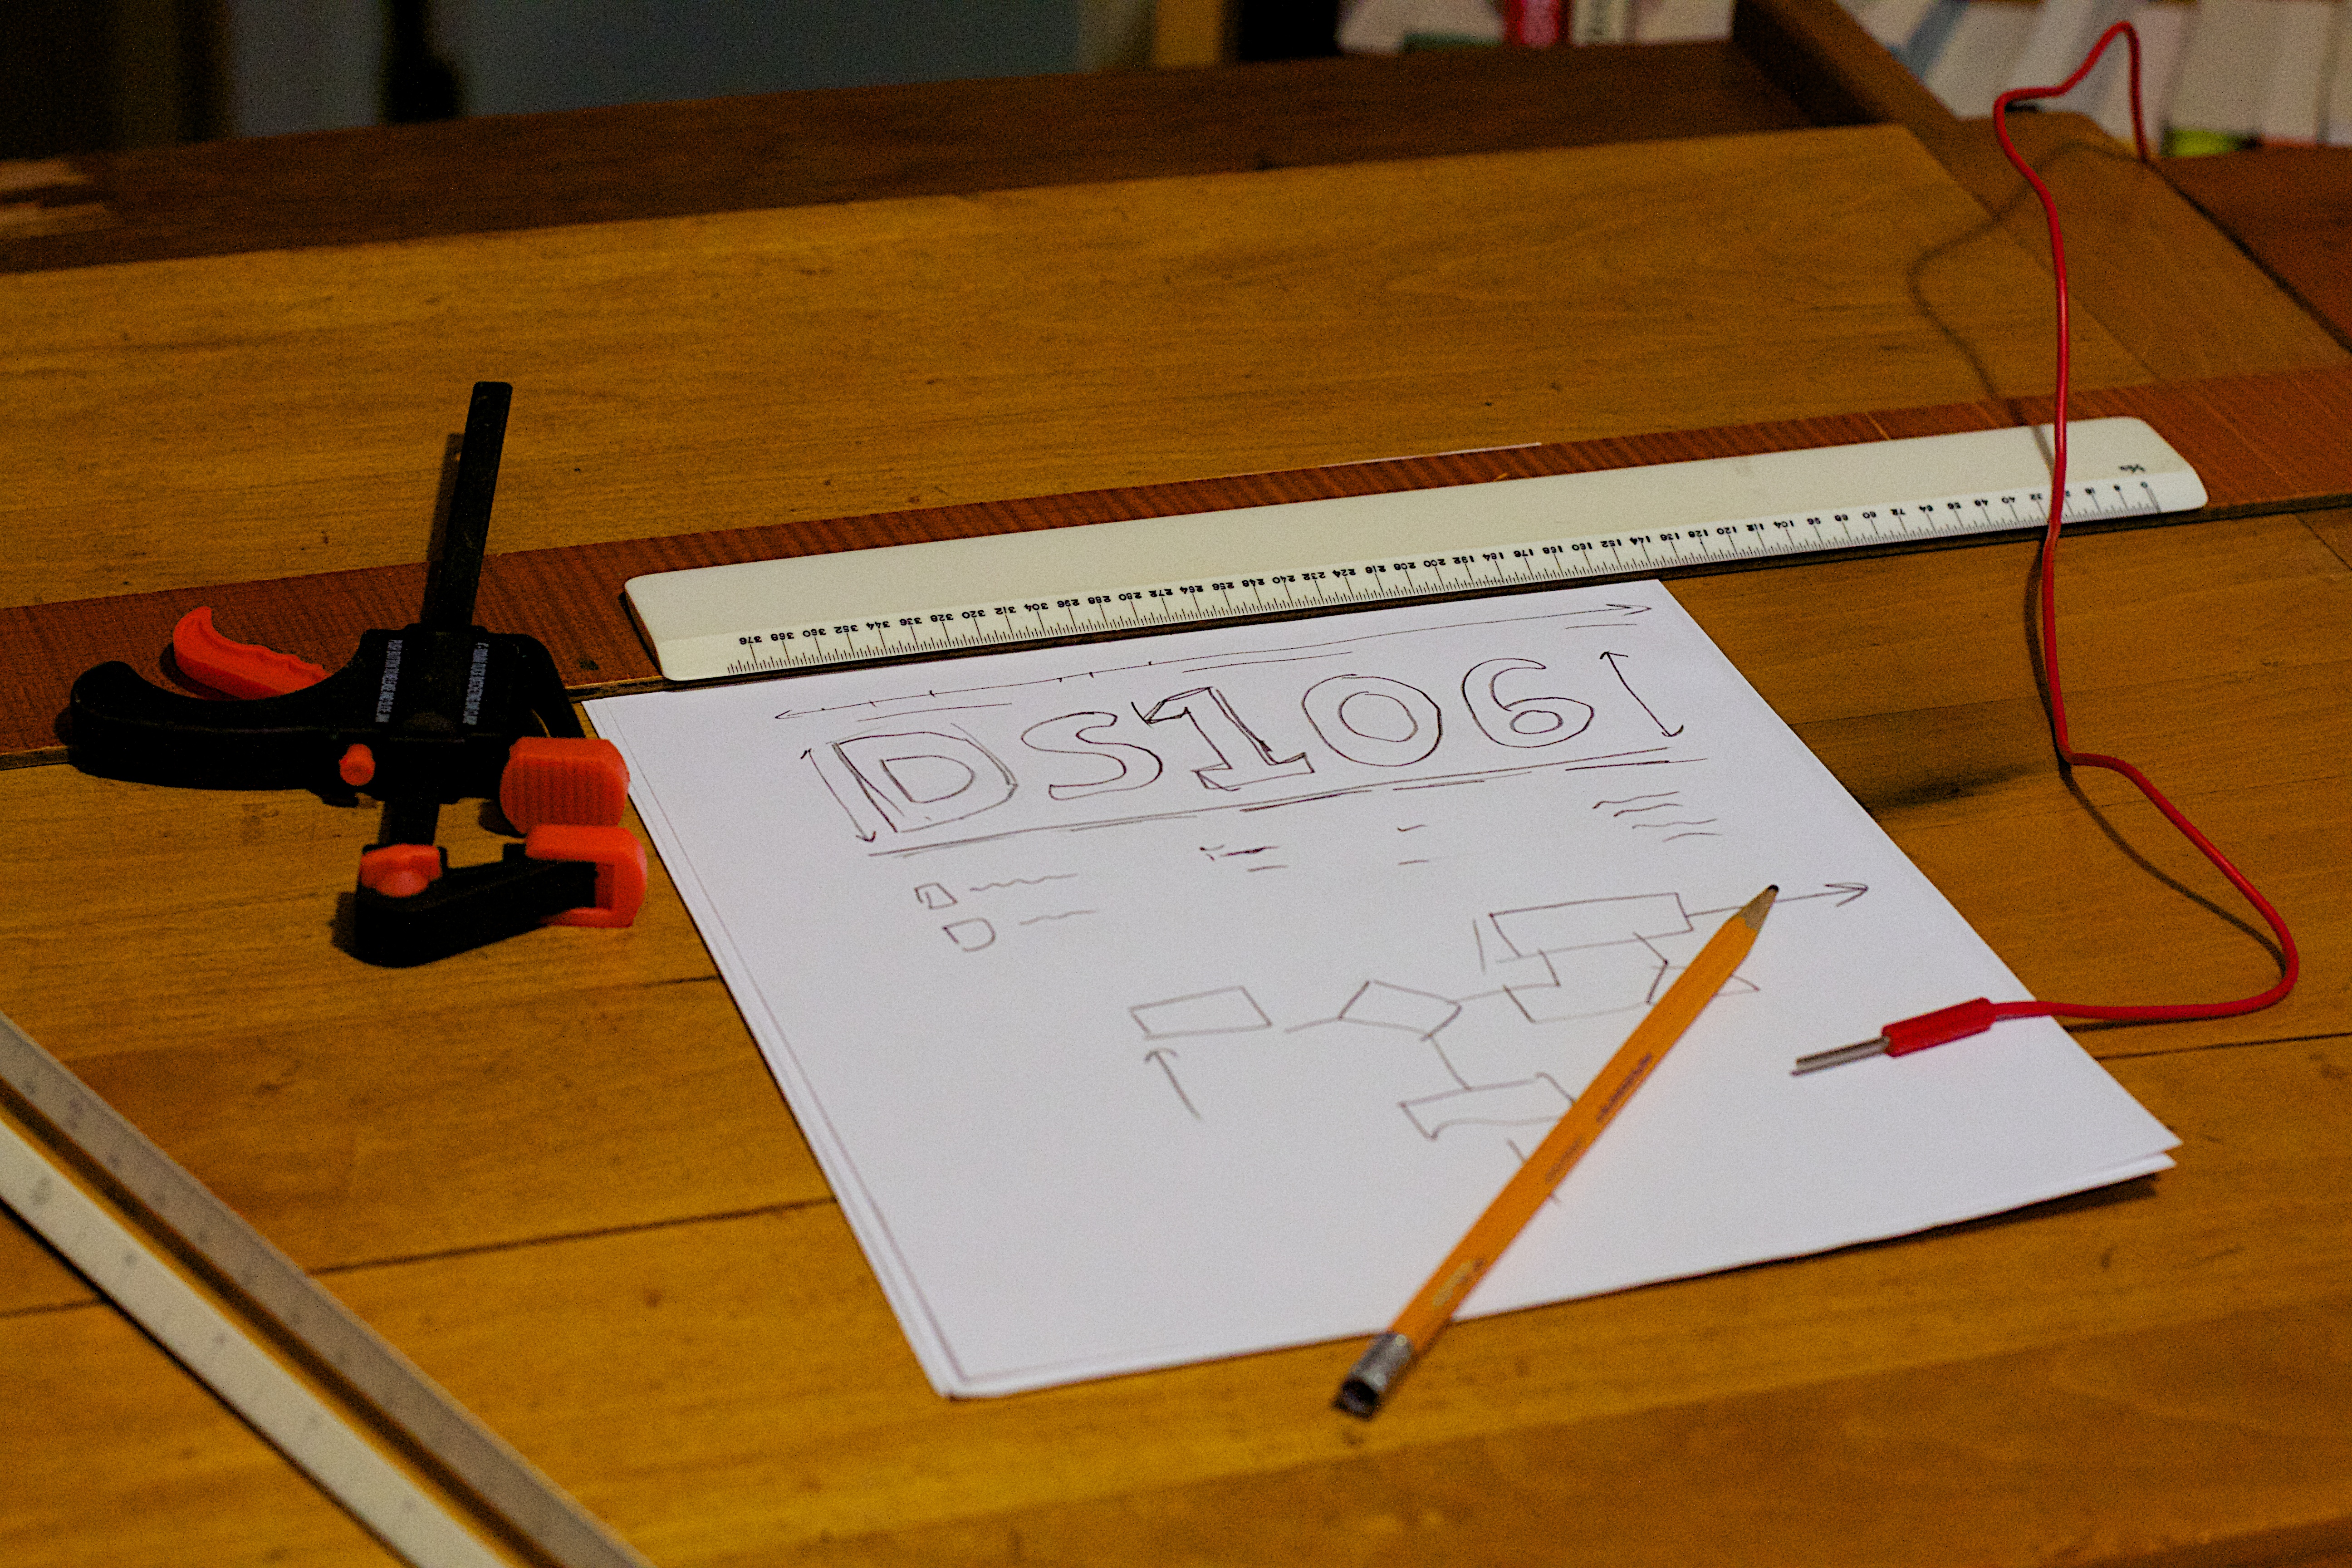
writing, wing, wood, toy, art, drawing, design, calligraphy, shape, ds106